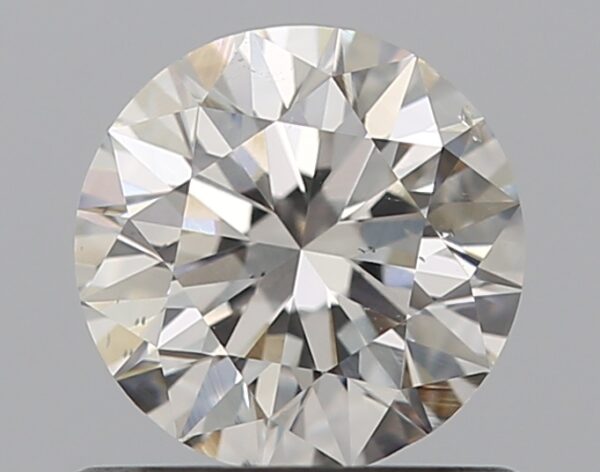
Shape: round
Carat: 0.7
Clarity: VS2
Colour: G
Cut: EX
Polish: EX
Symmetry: EX
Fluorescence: ST
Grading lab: GIA
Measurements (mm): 5.67 x 5.7 x 3.55